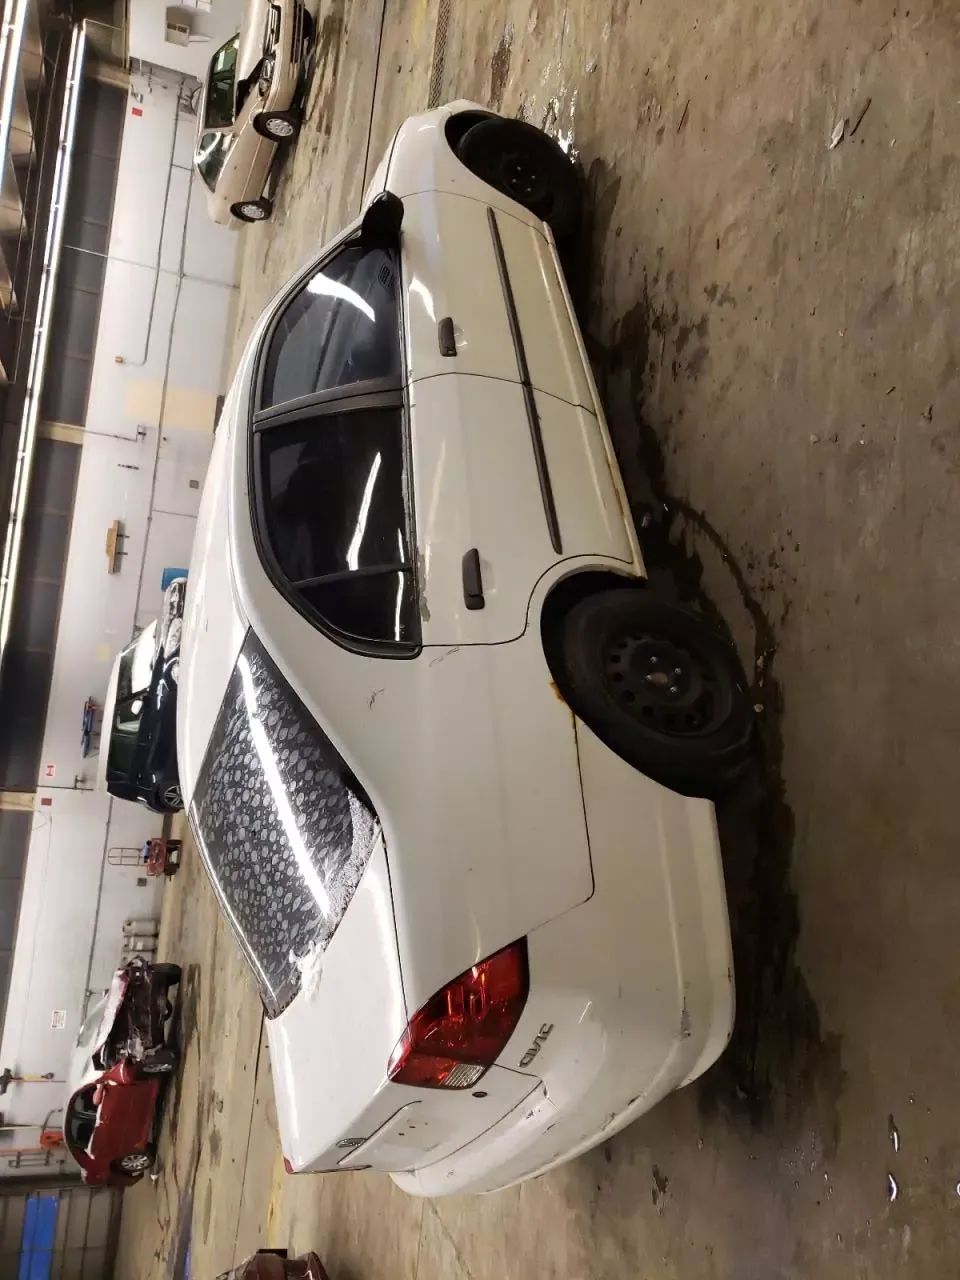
Aucun dommage détecté.
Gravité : aucun